Gauls

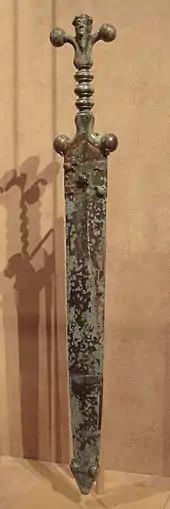
Celtic sword and scabbard circa 60 BC

Gaulish culture developed over the first millennium BC. The Urnfield culture (–750 BC) represents the Celts as a distinct cultural branch of the Indo-European-speaking people. The spread of iron working led to the Hallstatt culture in the 8th century BC; the Proto-Celtic language is often thought to have been spoken around this time. The Hallstatt culture evolved into La Tène culture in around the 5th century BC. The Greek and Etruscan civilizations and colonies began to influence the Gauls, especially in the Mediterranean area. Gauls under Brennus invaded Rome circa 390 BC.